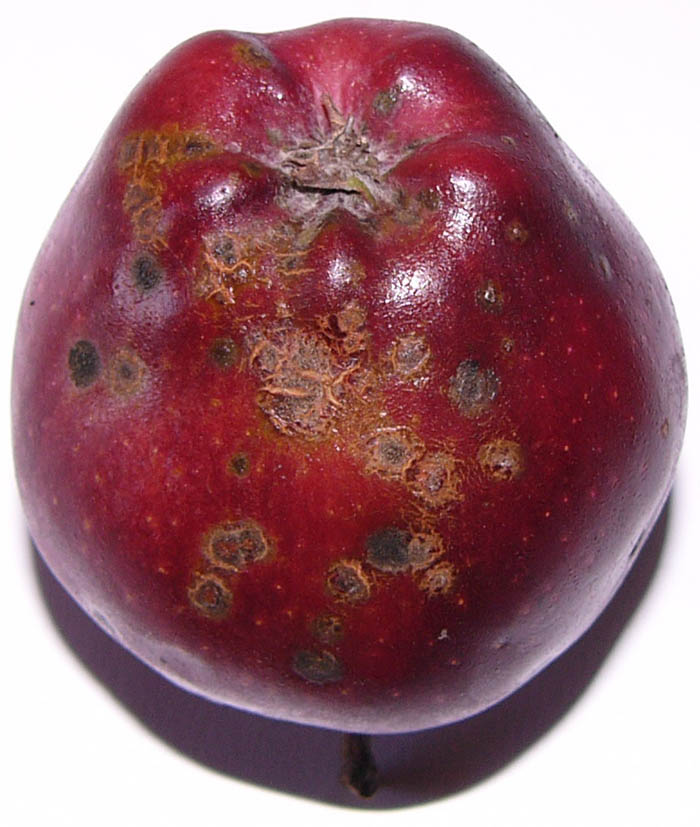
Plant: Apple
Disease: apple scab